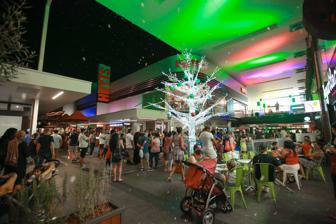
Building: Stockland Wetherill Park
Country: Australia
Year built: 1983
Shopping mall in Wetherill Park and Prairiewood, Sydney, Australia Stockland Wetherill Park Outdoor plaza Location Wetherill Park and Prairiewood Coordinates 33°51′32″S 150°53′56″E / 33.8588°S 150.8988°E / -33.8588; 150.8988 Opening date 1983 ; 42 years ago ( 1983 ) Developer Stockland No. of stores and services 200+ No. of anchor tenants 5 Total retail floor area 71,356 m 2 (768,070 sq ft) No. of floors 2 Parking 2,637 Public transit access Prairiewood Website Stockland Wetherill Park Stockland Wetherill Park (known as “Stockies” to locals) is a shopping mall in Wetherill Park , Sydney , Australia . Being an indoor and outdoor shopping centre, it is 47th-largest by area in the country. Costing $142 million to build, the centre was established in 1983 and has been through four phases of redevelopment, with the major one completed in September 2016, where it had undergone a $228 million renovation with some 5,600 m 2 (60,000 sq ft) of retail space. Features Stockland Mall before the major redevelopment (2010) The entrance to the mall (2022) The shopping centre features Coles , Woolworths , Big W , Kmart , JB Hi-Fi , Angus & Coote and 200 specialty stores, including over 20 fashion stores . It also features a refurbished, twelve-screen Hoyts cinema with leather seating and recliners , a 24-hour gym and alfresco dining with floor-to-ceiling windows. The centre features " The Grove ", which contains an 800-seat indoor-outdoor food terrace with 14 restaurants, cafes and food operators, with those outside being in a lane-way setting. Cuisines in the eateries include Thai , Mexican , Vietnamese and Italian , among others. The centre has also opened an extra 910 car parking spaces in 2016, bringing the total to close to 2700 spaces, which is a 30% increase on the number of spaces available before the redevelopment. The mall's height is roughly around 15 metres. Furthermore, the shopping centre also includes a children's playground , which is on the outdoor section of the mall. Chris Bowen MP, Member for McMahon, Shadow Treasurer, Dr Hugh McDermott MP, Member for Prospect and Mayor of Fairfield City Council , Frank Carbone attended the official re-opening and toured the centre. Since opening stage 1 in 2015, Stockland Wetherill Park has received more than 5 million people through the new subdivisions of the mall. Access The Liverpool-Parramatta Rapid Bus Transitway has a station at the complex, and there are a number of bus stops belonging to Transit Systems Sydney that operate nearby. A taxi zone is located on Polding Street which are both within the realm of the shopping mall. See also Fairfield Showground , nearby marketplace References